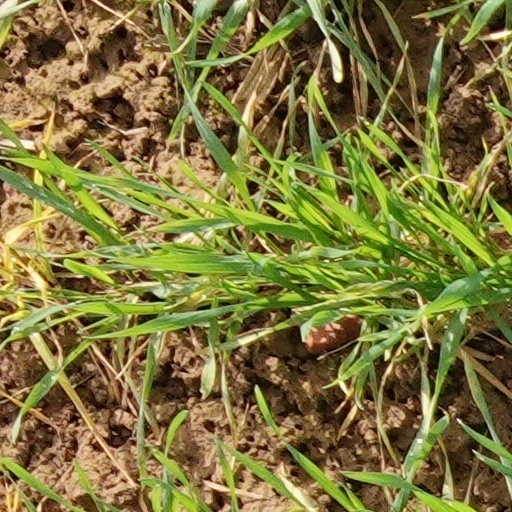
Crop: wheat